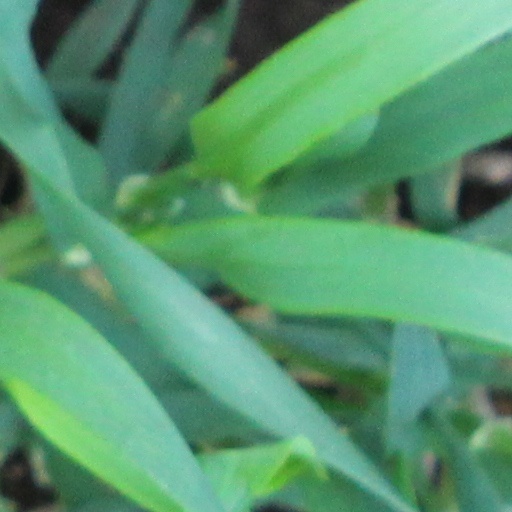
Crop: wheat